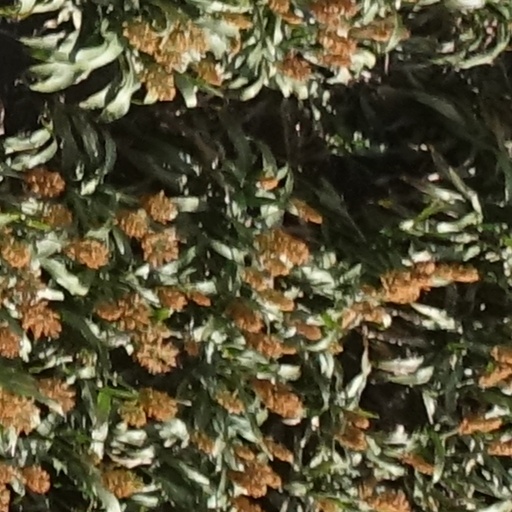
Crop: sorghum